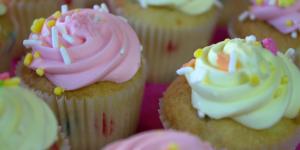
cupcakes con chispas de colores